Bernard Fitzalan-Howard, 16th Duke of Norfolk

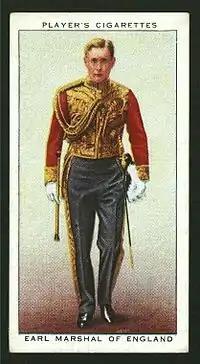
Player's cigarette card featuring the Earl Marshal in coronation dress.

Like Dexter, the Duke was a keen follower of horse-racing, and, as President of Sussex County Cricket Club, he was often at Hove and Arundel and had appointed Dexter county captain. When his appointment was announced it was joked that only a duke could manage "Lord Ted". In those days the MCC tour was seen as a social event and the team were scheduled to attend many high society events for which the Duke was well suited. His relationship with Fred Trueman was mixed; he first spoke to him at the Second Test by calling "Trueman! Over here!" and beckoning him with his finger, to which the fast bowler took exception, but they later became good friends. Socially, the Duke was a great success, his transparent enjoyment of the game and affability with the players, press and public making him popular.